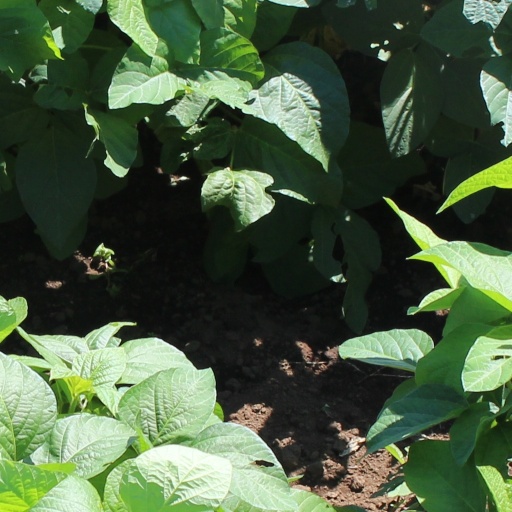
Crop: soybean